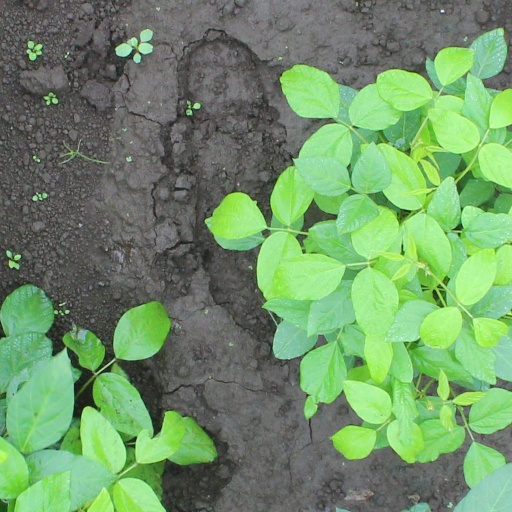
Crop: soybean